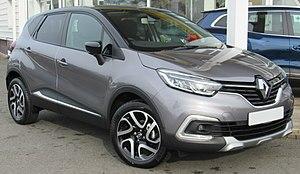
La Renault Captur est un crossover produit par le constructeur automobile français Renault de 2013 à 2019. Elle est remplacée par une seconde génération en octobre 2019. Elle est également vendue par Renault Samsung Motors sous le nom de QM3.